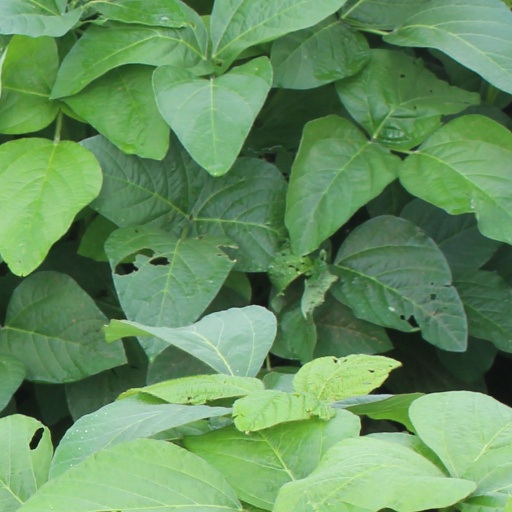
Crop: soybean